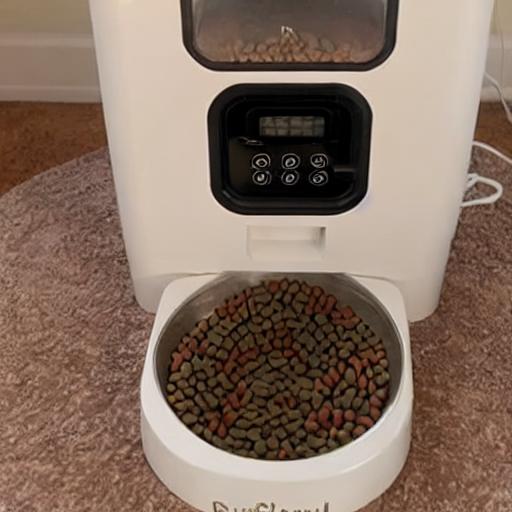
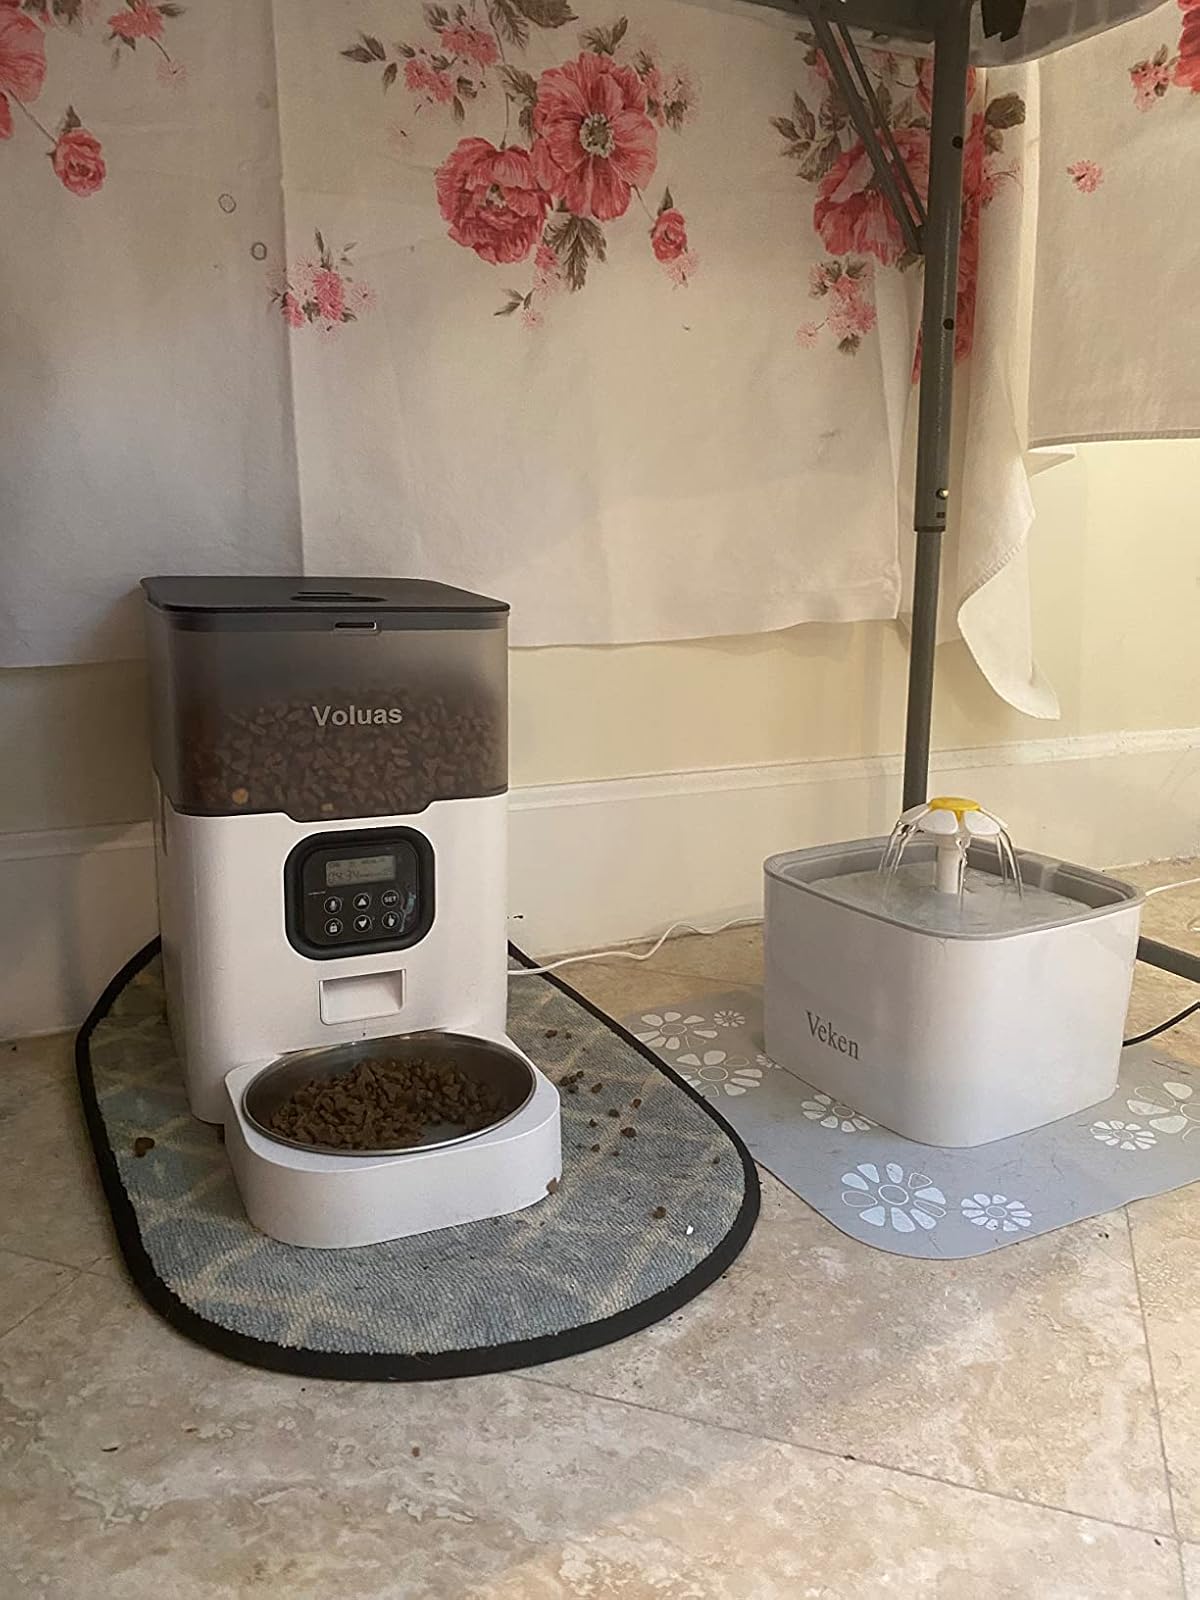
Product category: items_feeder
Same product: no